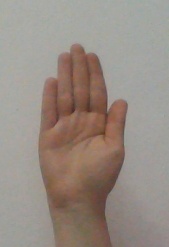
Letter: seen